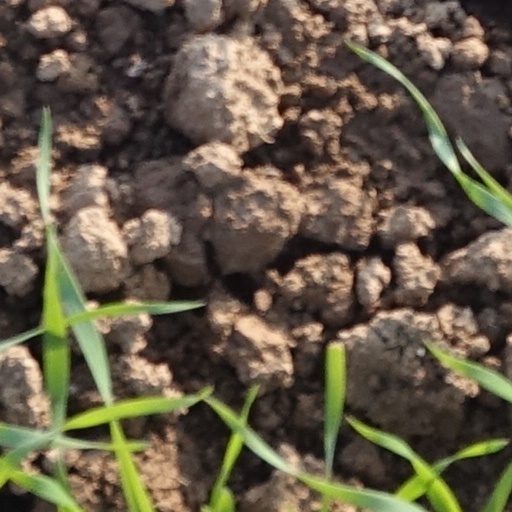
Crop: wheat